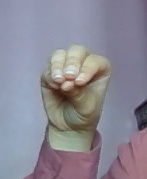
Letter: ha